Hardwick and Woodbury Railroad

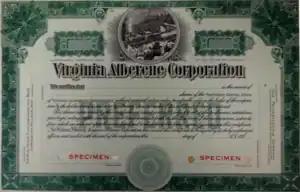
A somewhat artistic rendering of the postcard photograph of H&W Locomotive No. 3 pulling the "quarry train" appears on this stock certificate.

The railroad company’s charter allowed it to suspend service in the winter, and the front page of the local freight tariff always included a notice that carriage was "subject to the right to suspend operations upon statutory notice" from December through March. However, the railroad did not close for the winter throughout its operation although there were some shorter closures late in its existence.